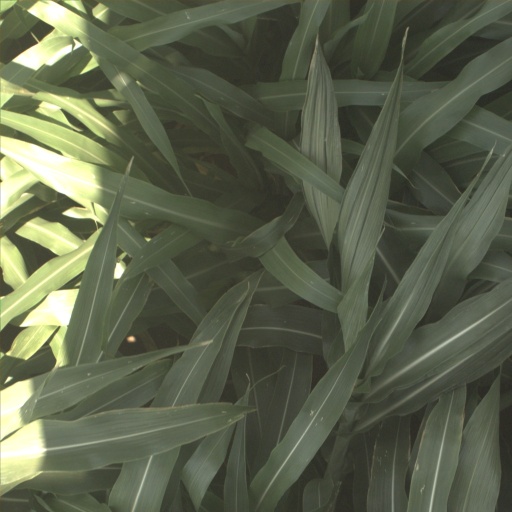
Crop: sorghum